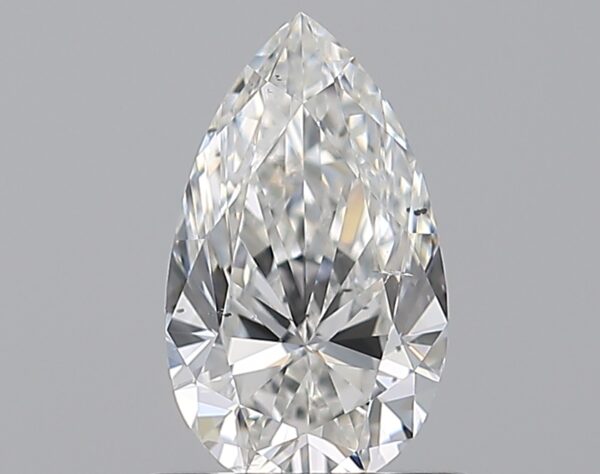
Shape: pear
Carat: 0.7
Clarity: SI1
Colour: F
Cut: EX
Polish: EX
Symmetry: VG
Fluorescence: N
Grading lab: GIA
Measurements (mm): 7.95 x 4.68 x 2.96